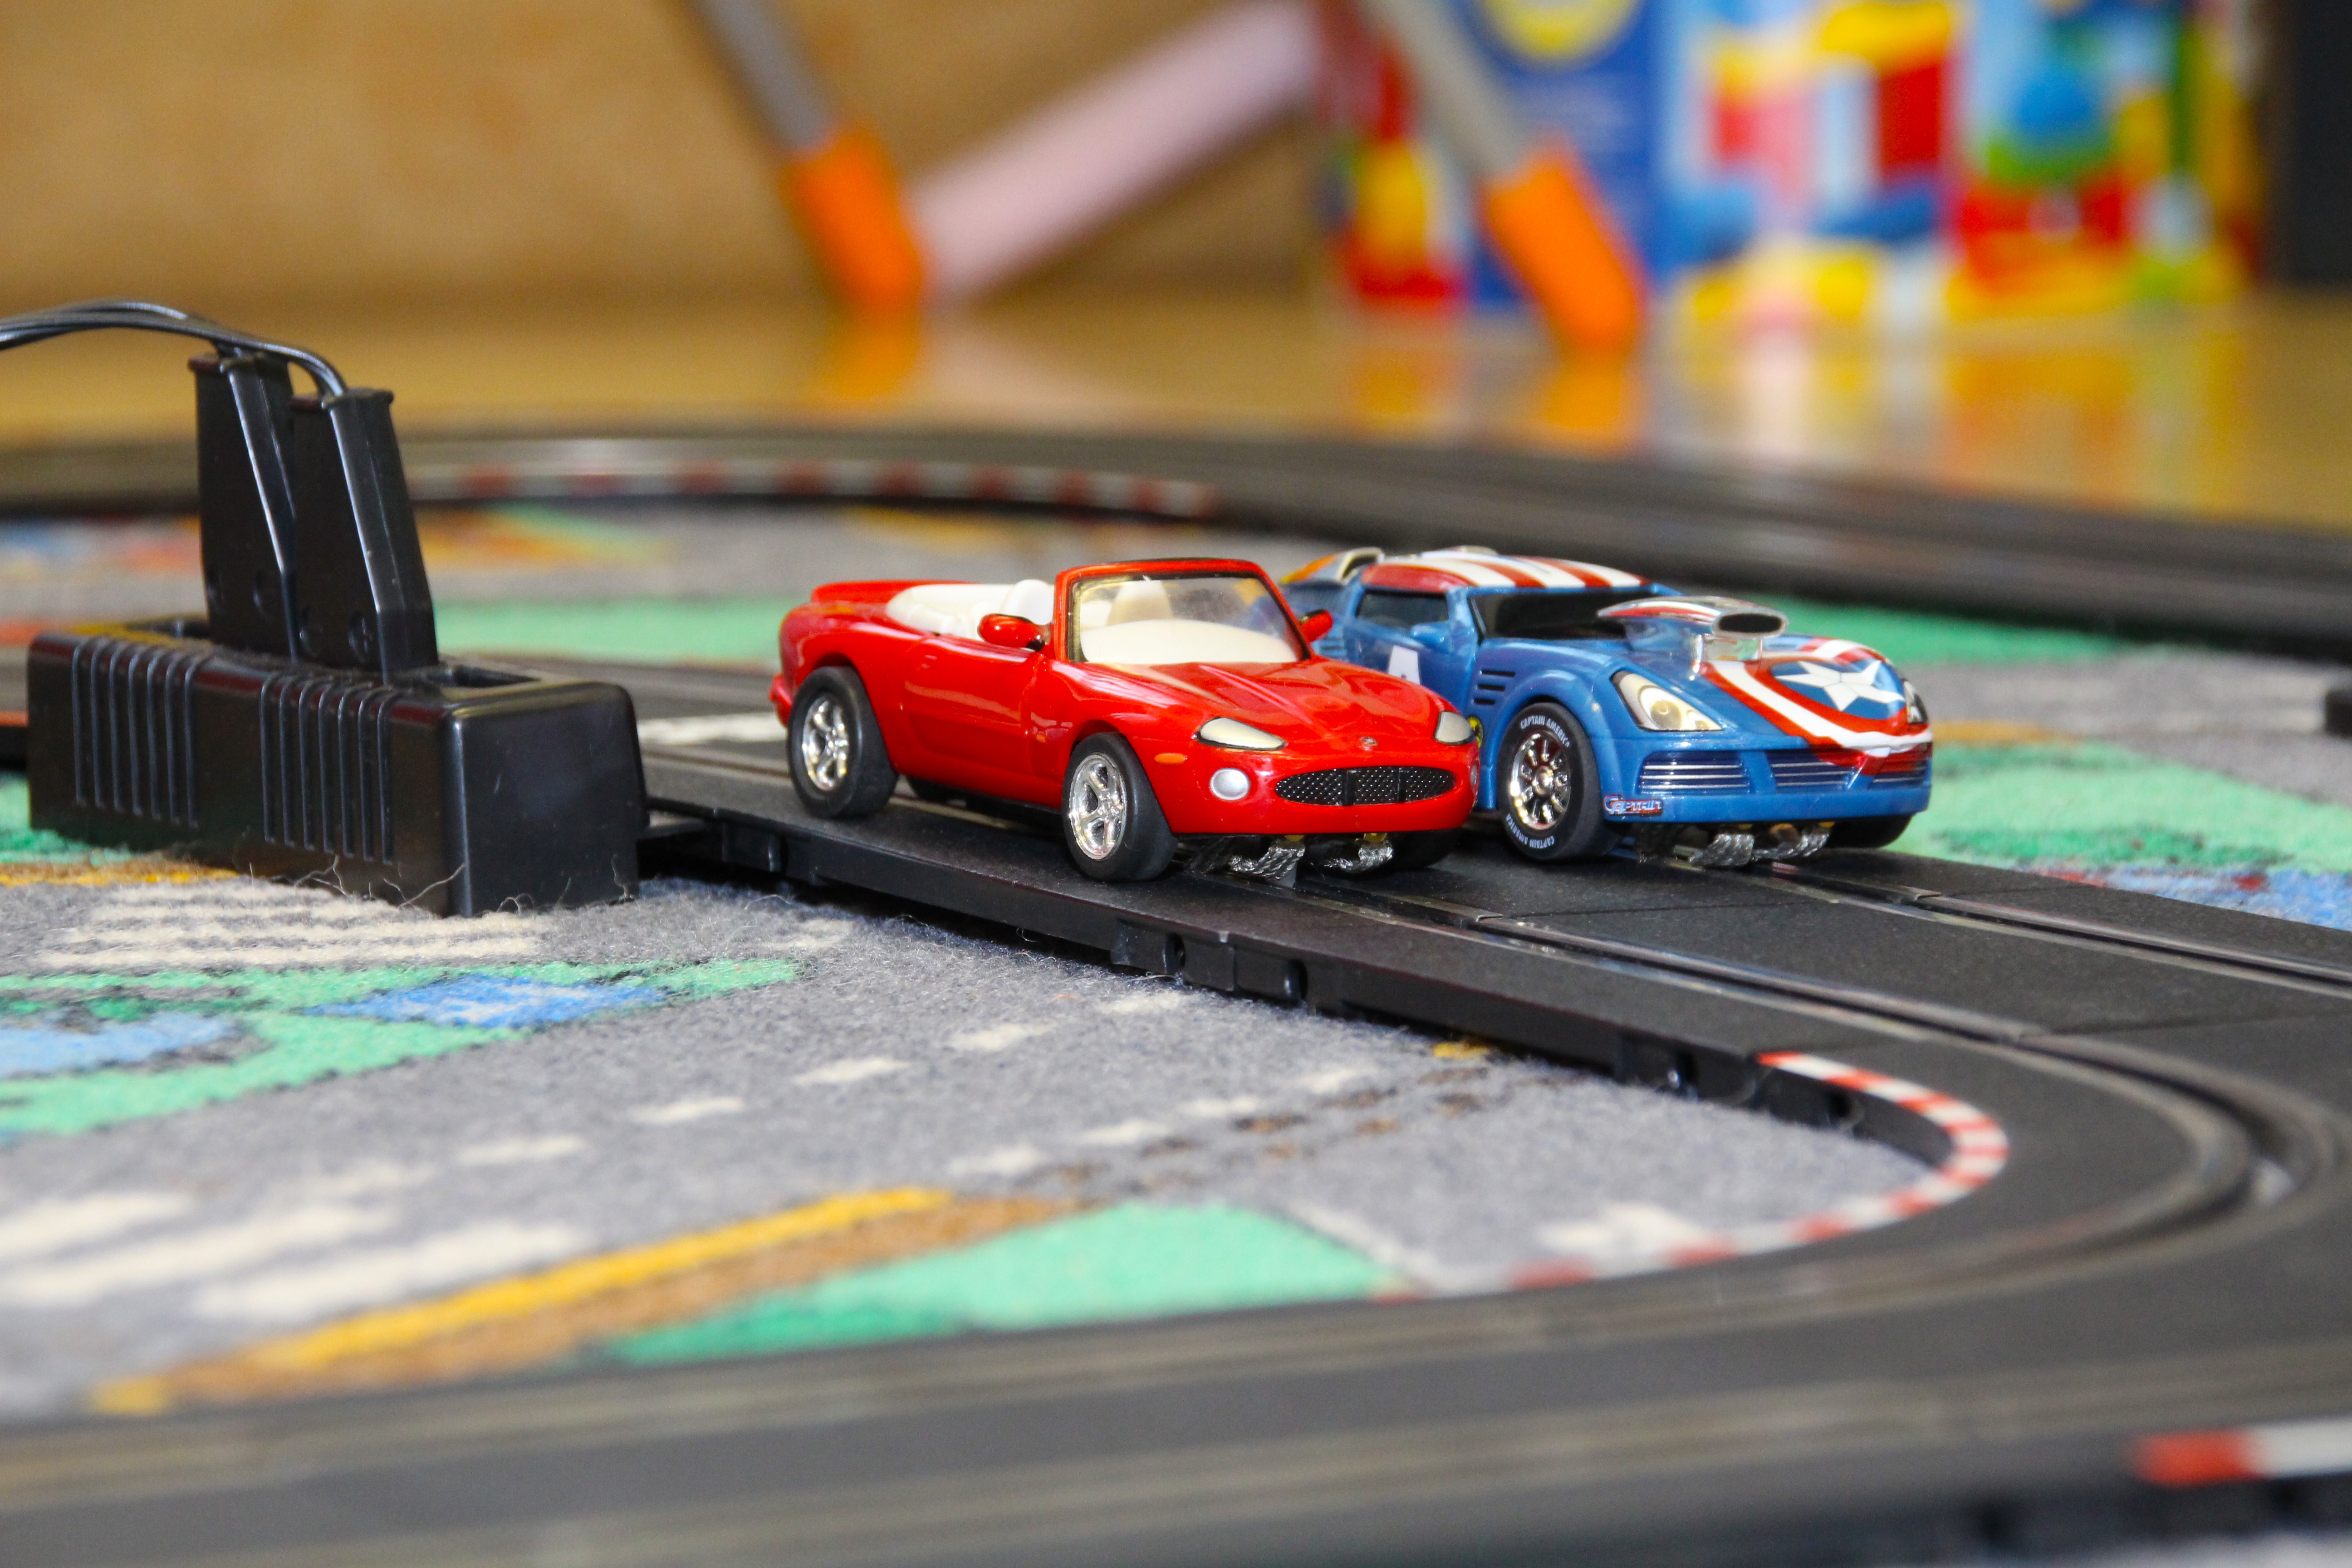
car, driving, vehicle, speed, sports car, race car, race, supercar, sports, runway, racing, toys, race track, motorsport, carrera, racecourse, racing car, model car, formula one, auto racing, automobile make, automotive design, luxury vehicle, sport venue, performance car, stock car racing